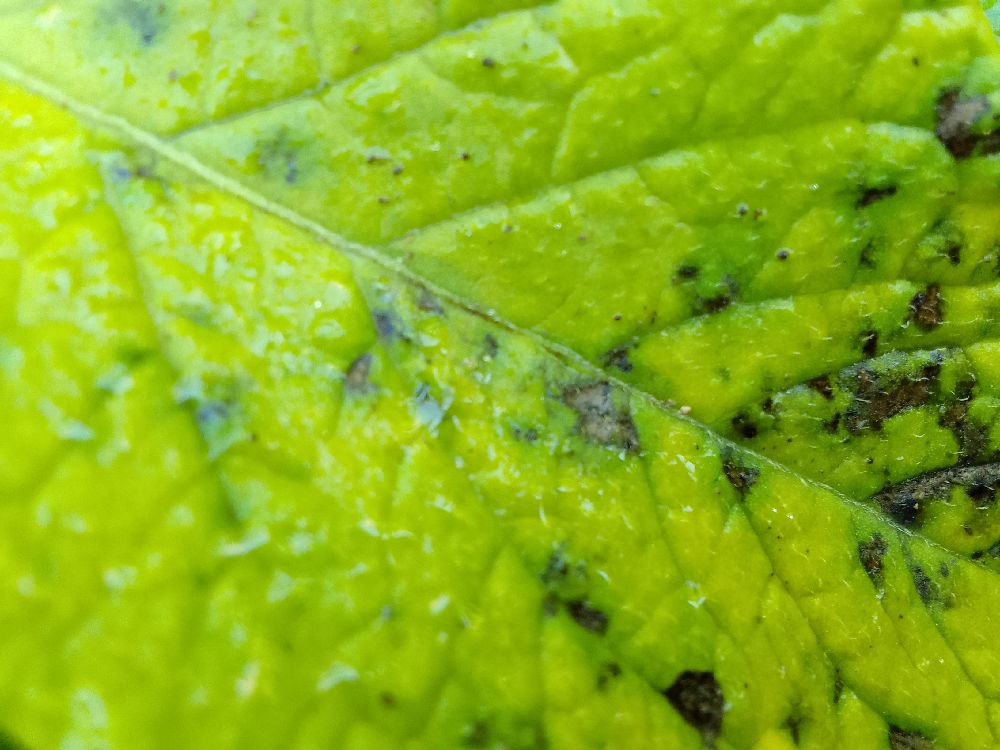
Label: Early blight